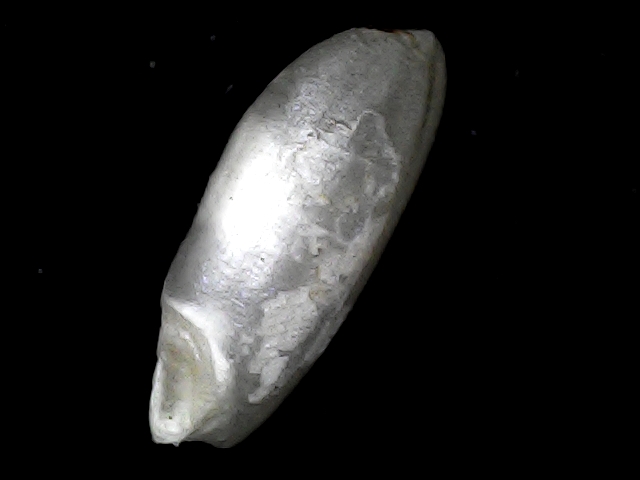
Rice variety: BD33